Thalaivan (1970 film)

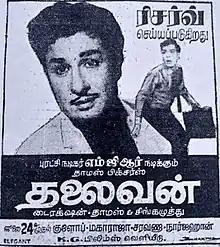
Theatrical release poster

Thalaivan is a 1970 Indian Tamil-language thriller film, directed by P. A. Thomas. The film stars M. G. Ramachandran and Vanisree, while M. N. Nambiar and S. A. Ashokan portray the antagonists. It was released on 24 July 1970, and failed at the box office.